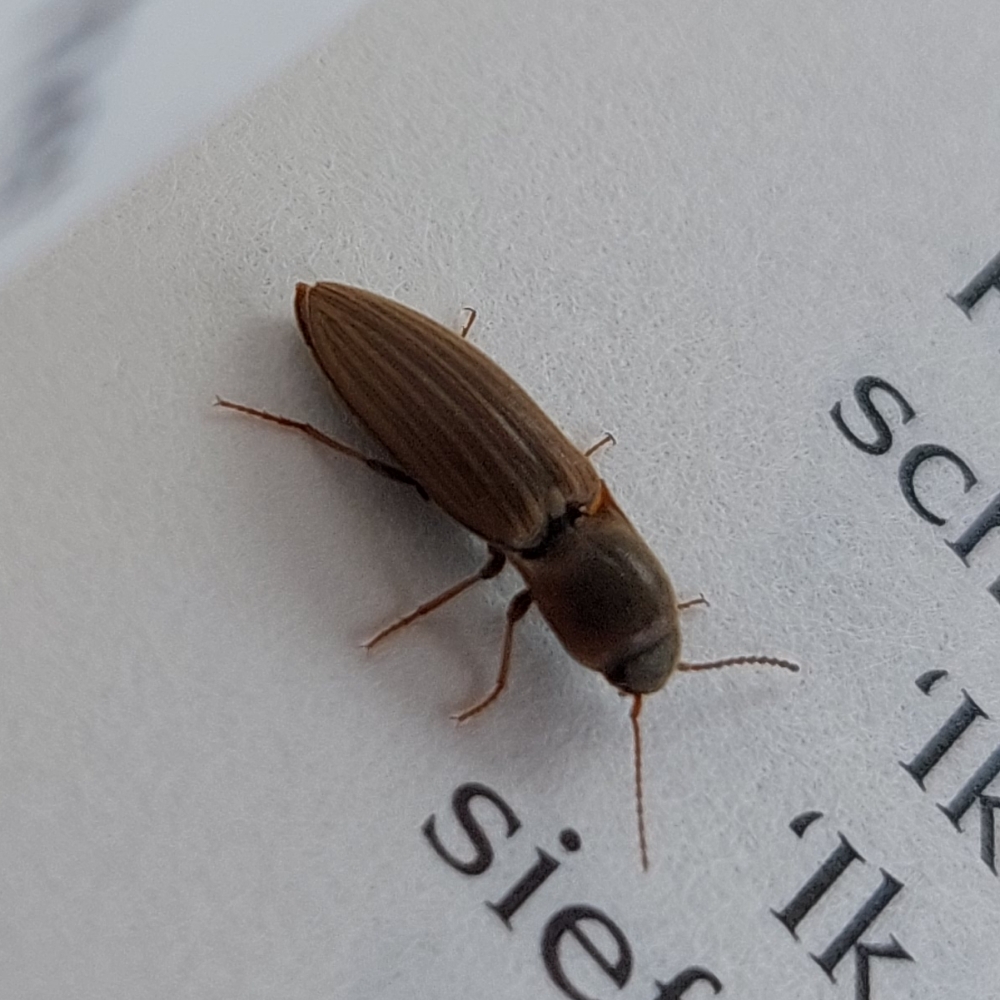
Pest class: clickbeetles_wireworms